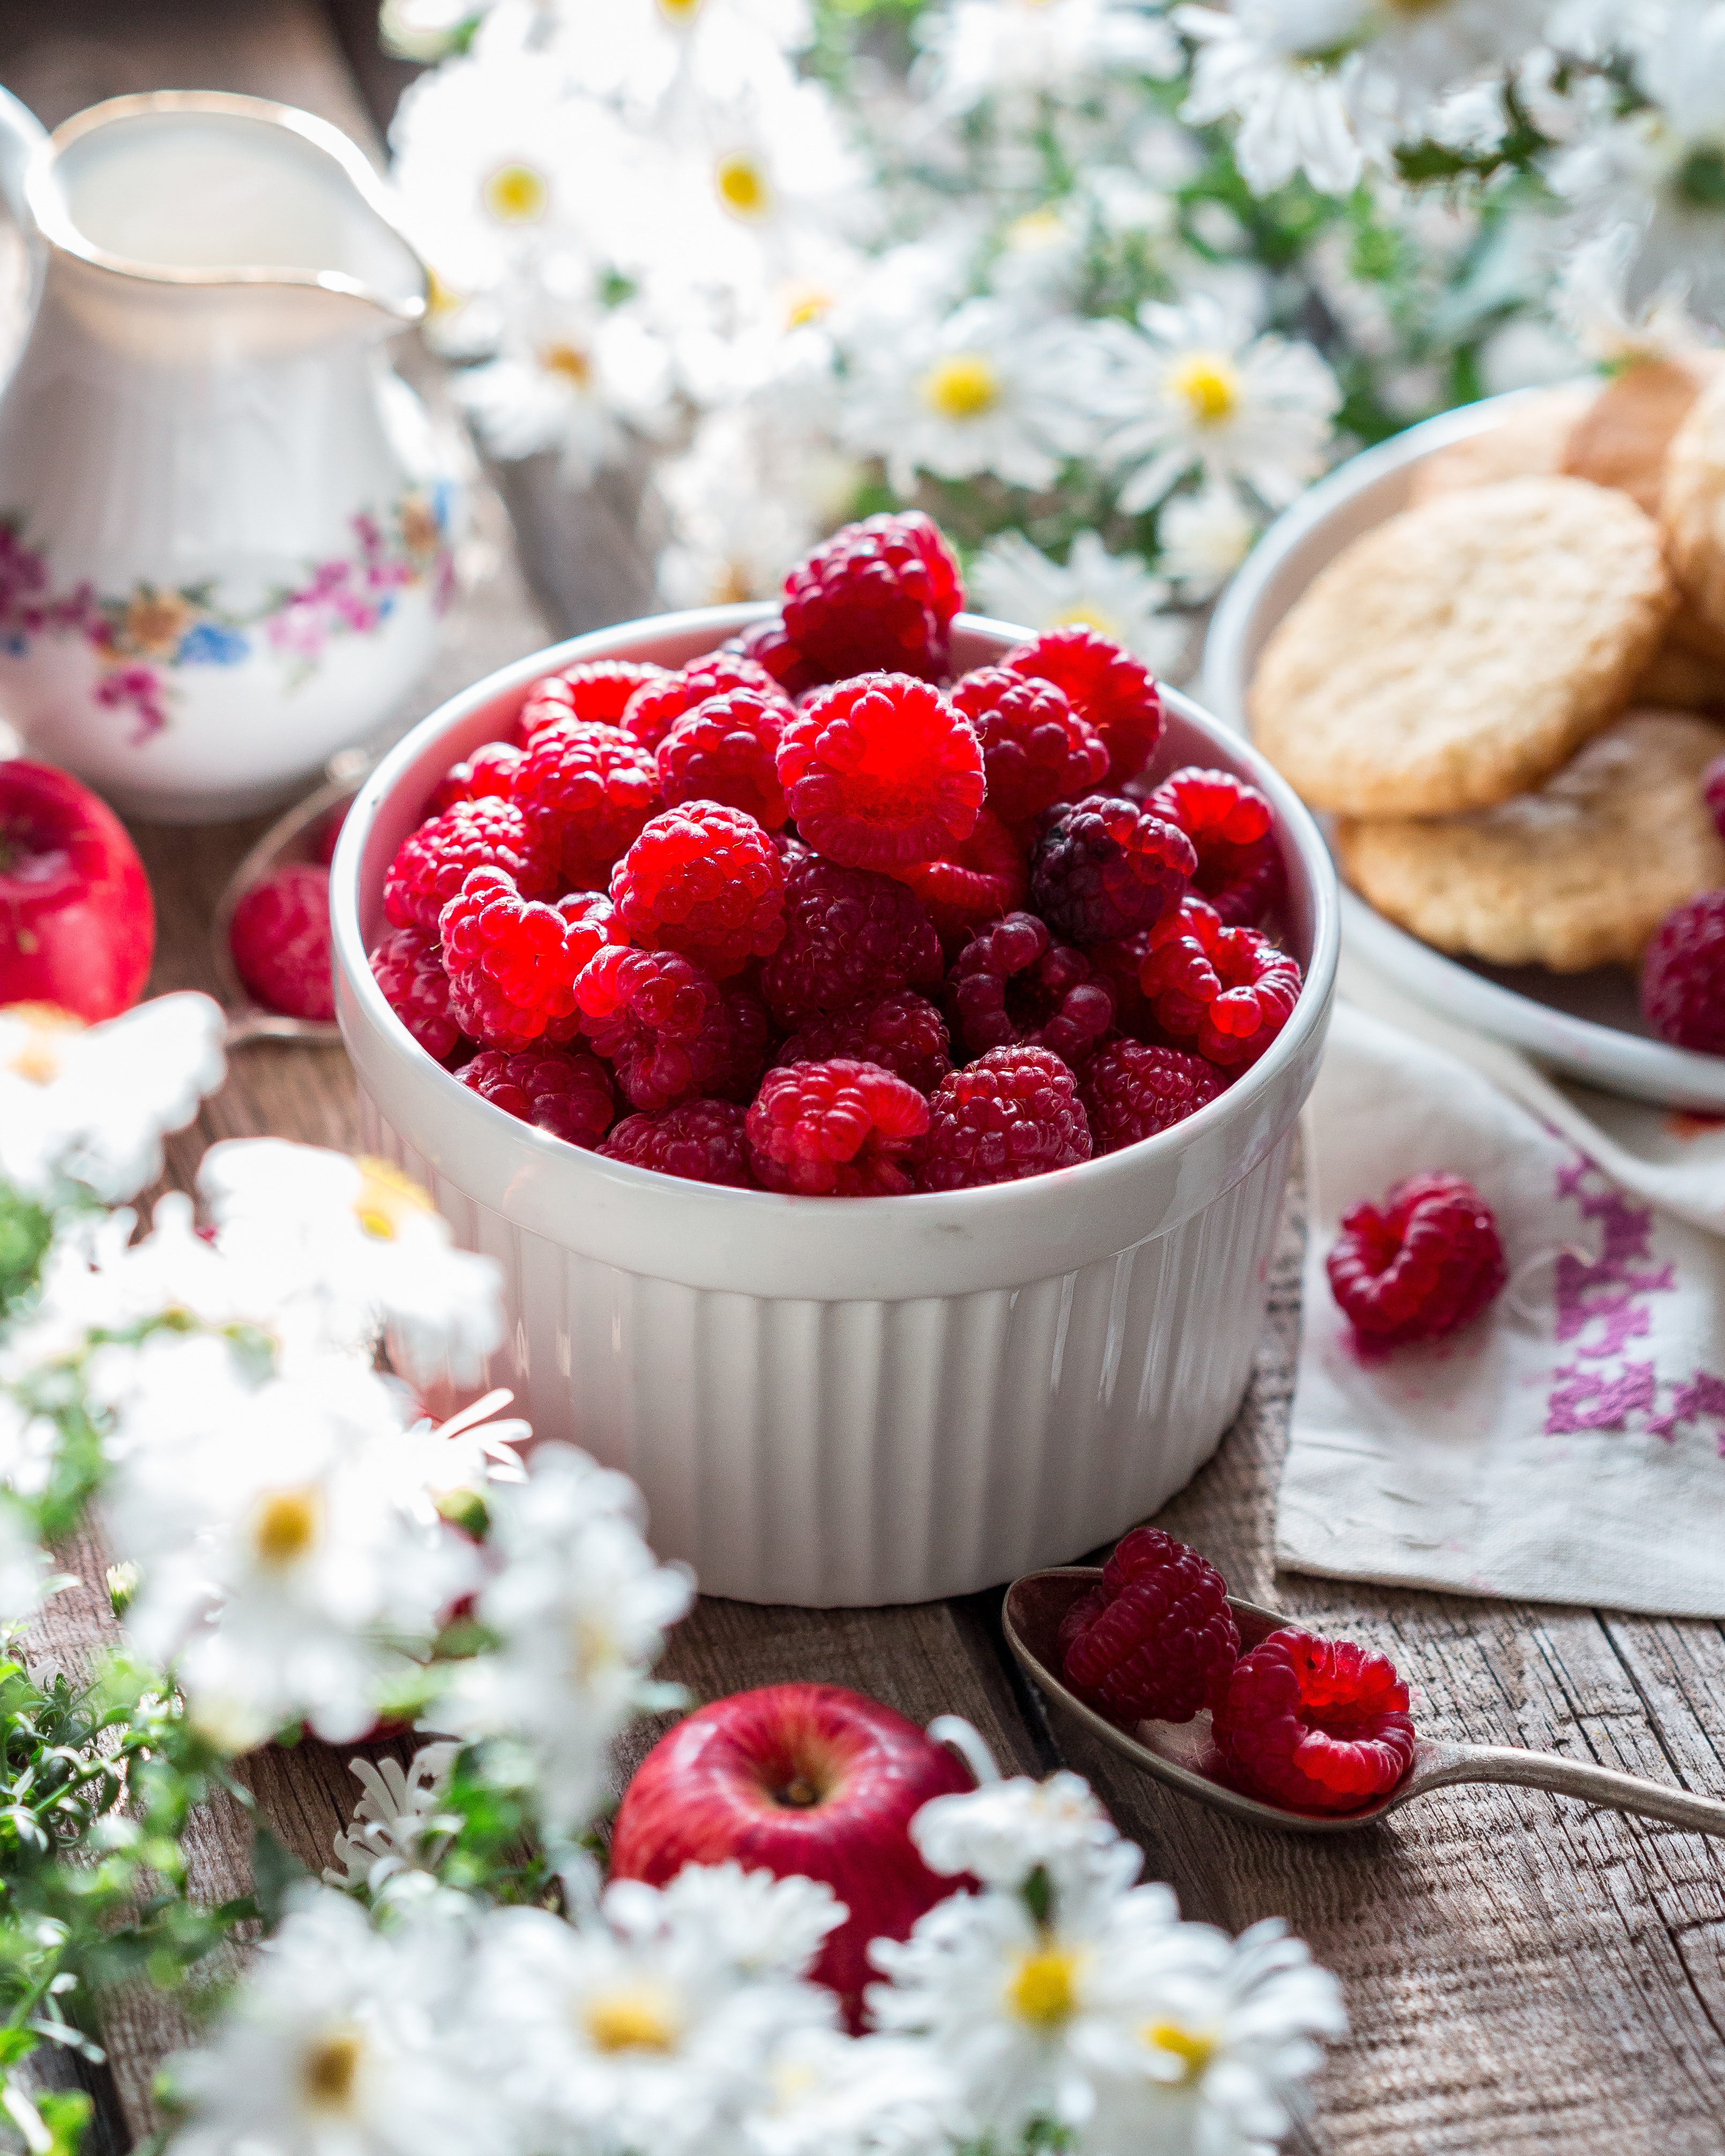
table, nature, plant, sun, raspberry, fruit, berry, morning, summer, ripe, dish, meal, food, red, harvest, produce, plate, garden, closeup, breakfast, dessert, still life, strawberry, cranberry, dacha, strawberries, flavor, appetizing, berries of a raspberry, ripe raspberry